History of France

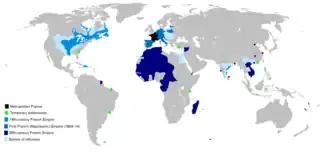
French empire, 17th-20th centuries.Dark blue = Second Empire 1830–1960.

In 1804, Napoleon was titled Emperor by the senate, thus founding the First French Empire. Napoleon's rule was constitutional, and although autocratic, it was much more advanced than traditional European monarchies of the time. The proclamation of the French Empire was met by the Third Coalition. The French army was renamed in 1805 and Napoleon used propaganda and nationalism to control the French population. The French army achieved a resounding victory at Ulm, where an entire Austrian army was captured.